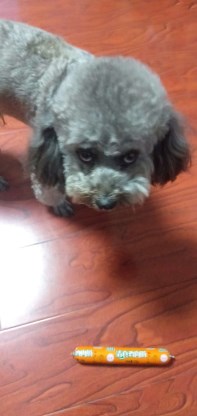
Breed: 7449-n000128-teddy